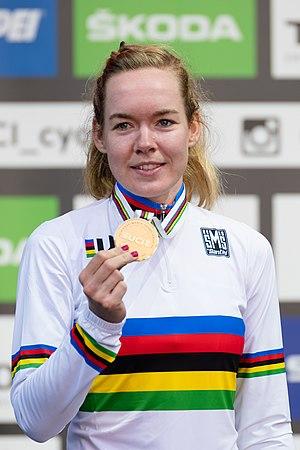
Anna van der Breggen, née le 18 avril 1990 à Zwolle, est une coureuse cycliste néerlandaise, membre de l'équipe Boels Dolmans. Elle a notamment remporté le championnat d'Europe des moins de 23 ans en 2012, le Tour d'Italie en 2015 et 2017, le Tour des Flandres en 2018, ainsi que la Flèche wallonne trois fois : en 2015, 2016 et 2017. La même année, elle est championne des Pays-Bas du contre-la-montre et termine la saison à la première place mondiale. En 2016, elle devient championne olympique à Rio de Janeiro. En 2017, elle réalise le triplé Ardennais et gagne l'UCI World Tour.Le 29 septembre 2018, elle décroche la médaille d'or sur l'épreuve en ligne des Championnats du monde de cyclisme sur route 2018 à Innsbruck.